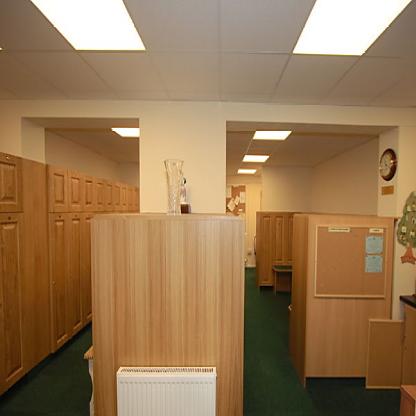
Scene: Indoor